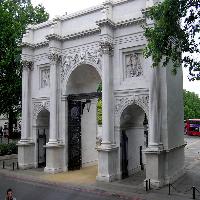
Weather: cloudy or overcast